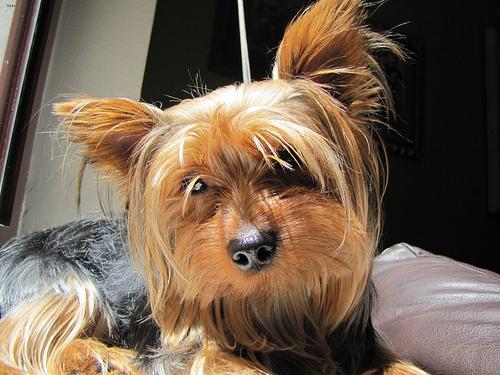
Breed: yorkshire terrier